"Yo mama" joke

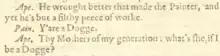
A "yo mama" joke in William Shakespeare's "Timon of Athens", detail from the First Folio.

A "yo mama" joke or your mom joke is a form of humor involving a verbal disparaging of one's mother. Used as an insult, "your mother..." preys on widespread sentiments of parental respect. Suggestions of promiscuity and obesity are common, but the form's limit is human ingenuity. Compared to other types of insults, "your mother" insults are especially likely to incite violence. Slang variants such as "ur mum" are sometimes used, depending on speaker. Insults involving "your mother" are commonly used when playing the Dozens. In non-American areas, the association can be with juvenile culture generally.